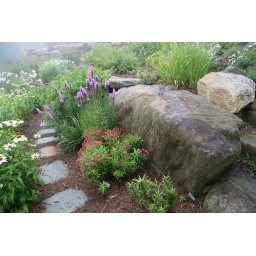
These plants seem happily tucked in to their bed between the big rock and stepping stones.